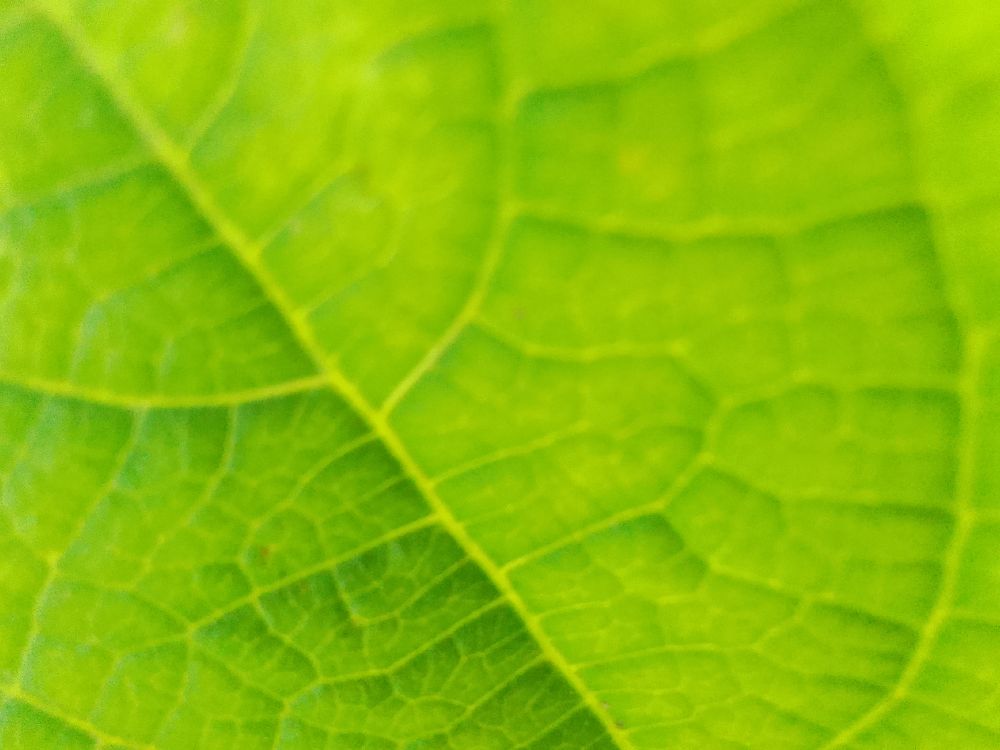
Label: healthy